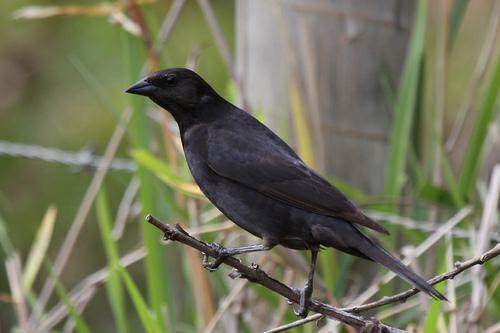
A photo of a shiny cowbird